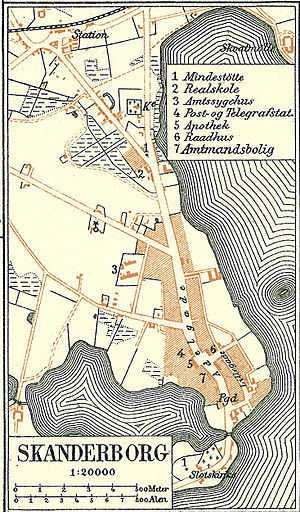
Skanderborg / Billeder fra Skanderborg
Kort over Skanderborg
Skanderborg er en købstad og stationsby i Østjylland. Den ligger i Skanderup Sogn, 25 km sydvest for Aarhus centrum. Skanderborg er hovedby og administrativt centrum for Skanderborg Kommune i Region Midtjylland, og har 19.525 indbyggere: Byen er et mindre jernbaneknudepunkt mellem den nord-sydgående østkyst-strækning mod Aarhus og Horsens og den øst-vestgående jernbane mod Silkeborg.